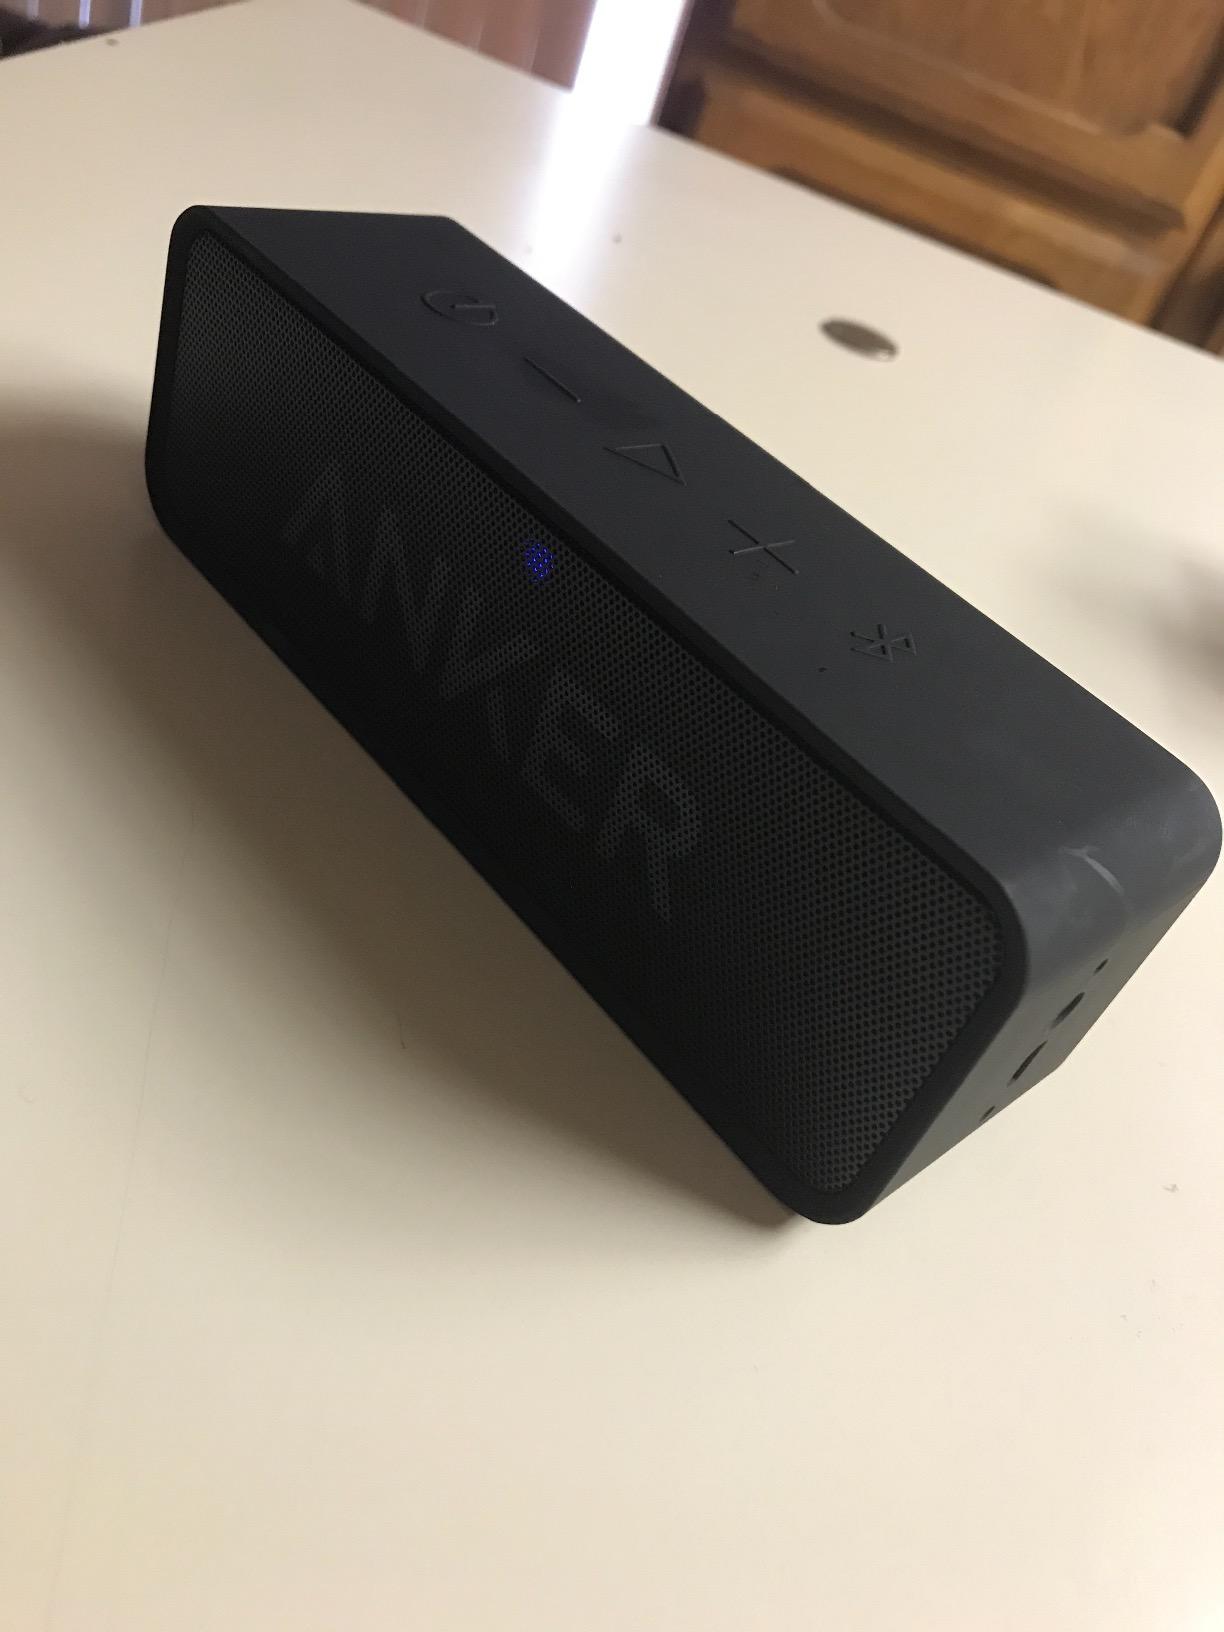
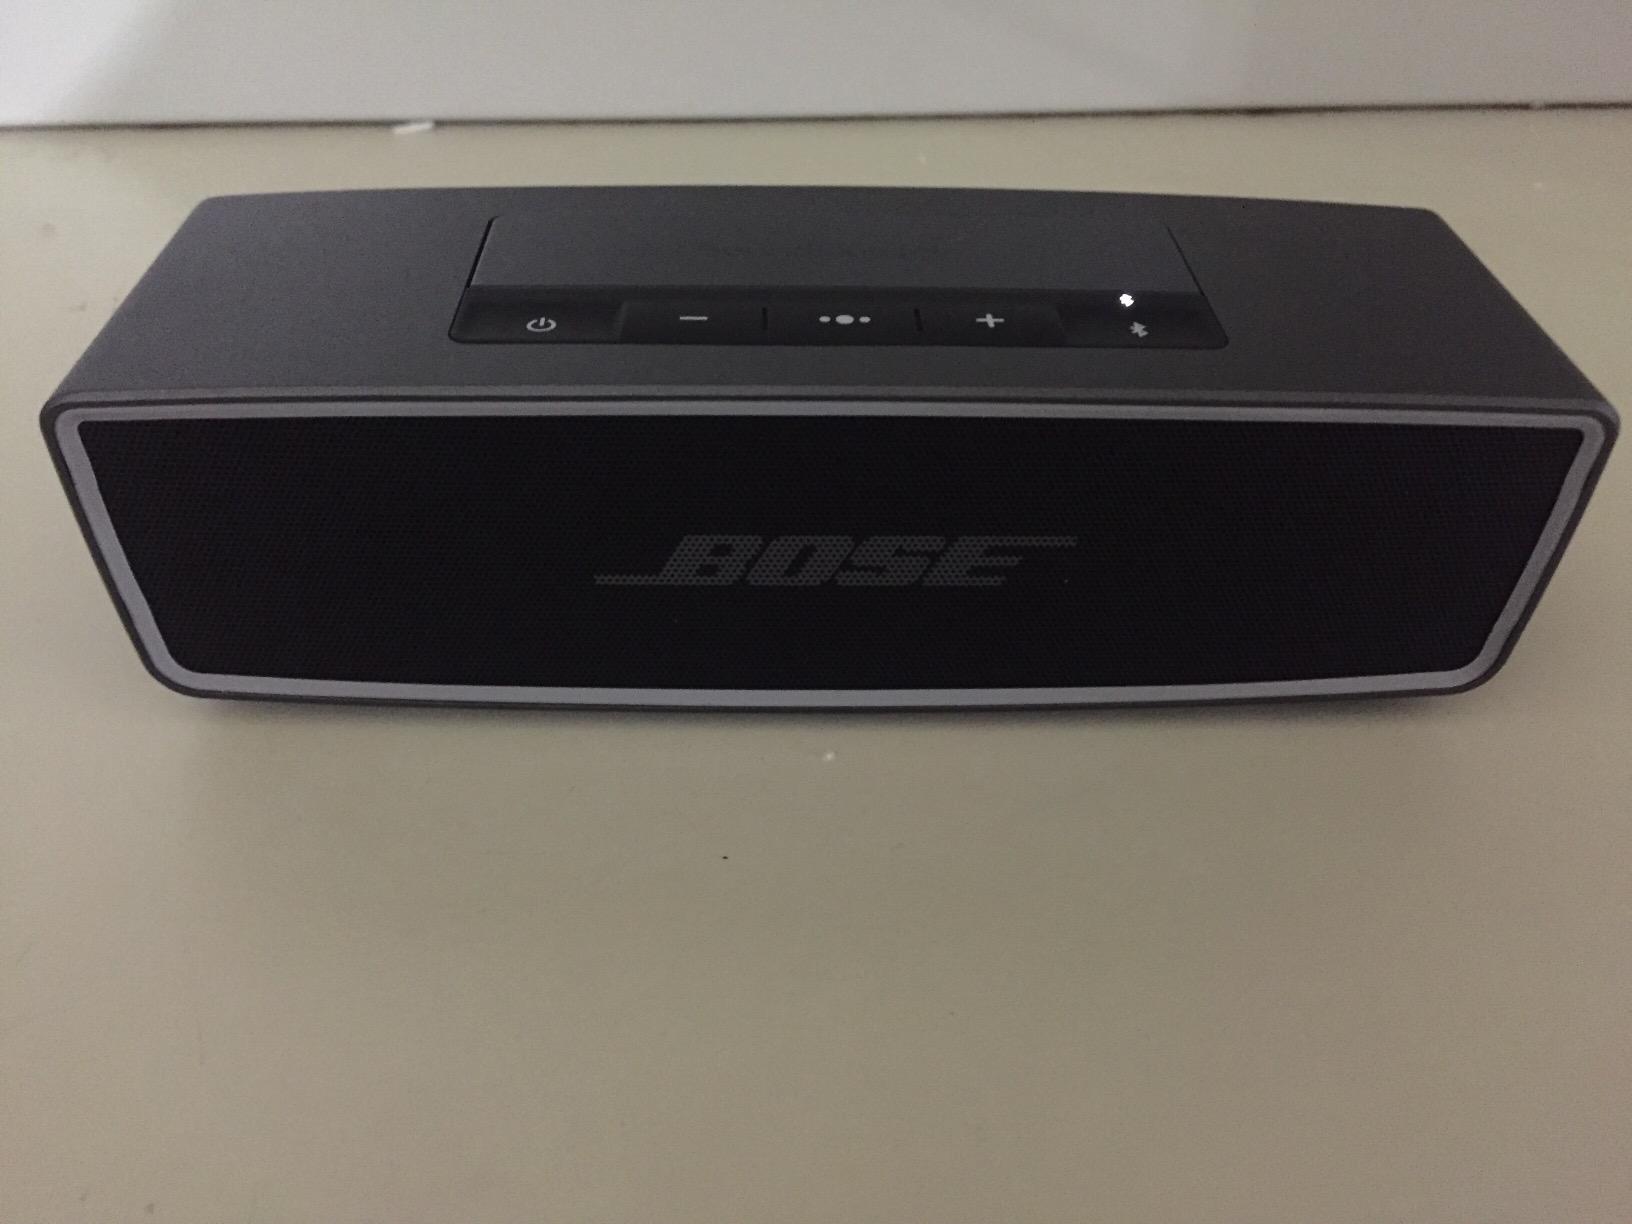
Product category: speaker
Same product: no